Julien Edmund Victor Gaujot

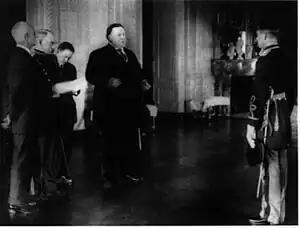
President Taft presenting the Medal of Honor to Julien Gaujot in the White House, December 1912

Julien Edmond Victor Gaujot was born October 22, 1874, in Eagle Harbor, Michigan.